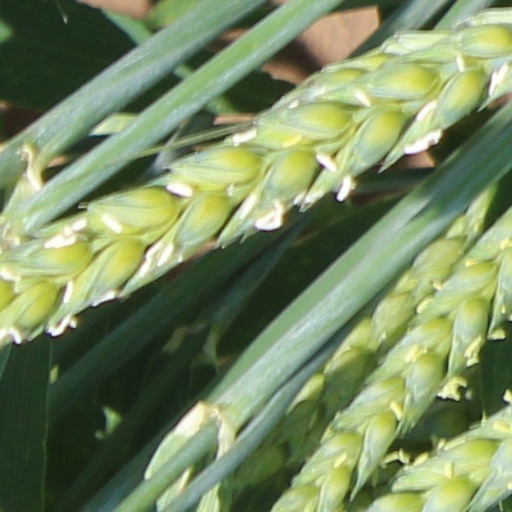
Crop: wheat